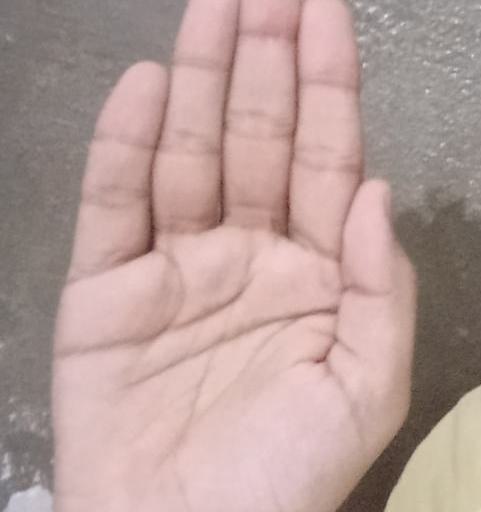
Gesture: stop